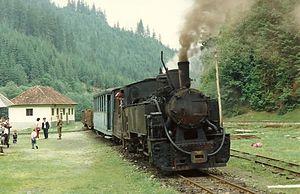
Station Coman sur le chemin de fer Vișeu Română: Gara Coman pe linia ferată Vișeu This is a photo of a historic monument in județul Maramureș, classified with number MM-II-a-B-21017